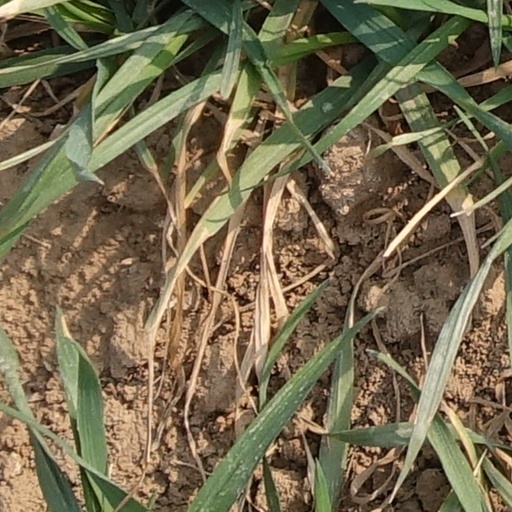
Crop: wheat